Dosage form

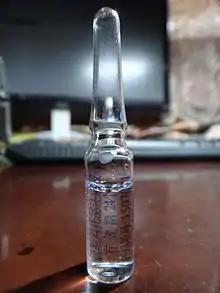
An ampoule containing atropine injection 1mL/0.5mg

Eye drops (normal saline in disposable packages) are distributed to syringe users by needle exchange programs.